M. Karunanidhi

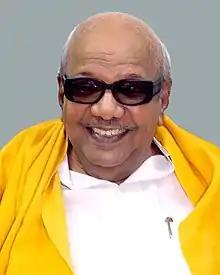
Official portrait, 2005

Muthuvel Karunanidhi (3 June 1924 – 7 August 2018), also known as Kalaignar (Artist), was an Indian writer and politician who served as Chief Minister of Tamil Nadu for almost two decades over five terms between 1969 and 2011. He had the longest intermittent tenure as Chief Minister of Tamil Nadu with 6,863 days in office. He was also a long-standing leader of the Dravidian movement and ten-time president of the Dravida Munnetra Kazhagam political party. Karunanidhi has the record of never losing an election to the Tamil Nadu Assembly, having won 13 times since his first victory in 1957. Before entering politics, he worked in the Tamil film industry as a screenwriter. He also made contributions to Tamil literature, having written stories, plays, novels, and a multiple-volume memoir. A such, he is also referred to as "Mutthamizh Arignar" (Tamil Scholar) for his contributions to Tamil literature. Dravida Kazhagam prominent leader Pattukkottai Alagiri conferred the title "Kalaignar" on him during "Thookumedi" drama. Karunanidhi died on 7 August 2018 at Kauvery Hospital in Chennai after a series of prolonged, age-related illnesses.